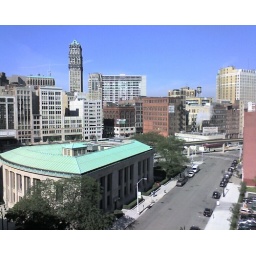
Green roof building is a library. See raised Peoplemover tracks in the mid-ground.